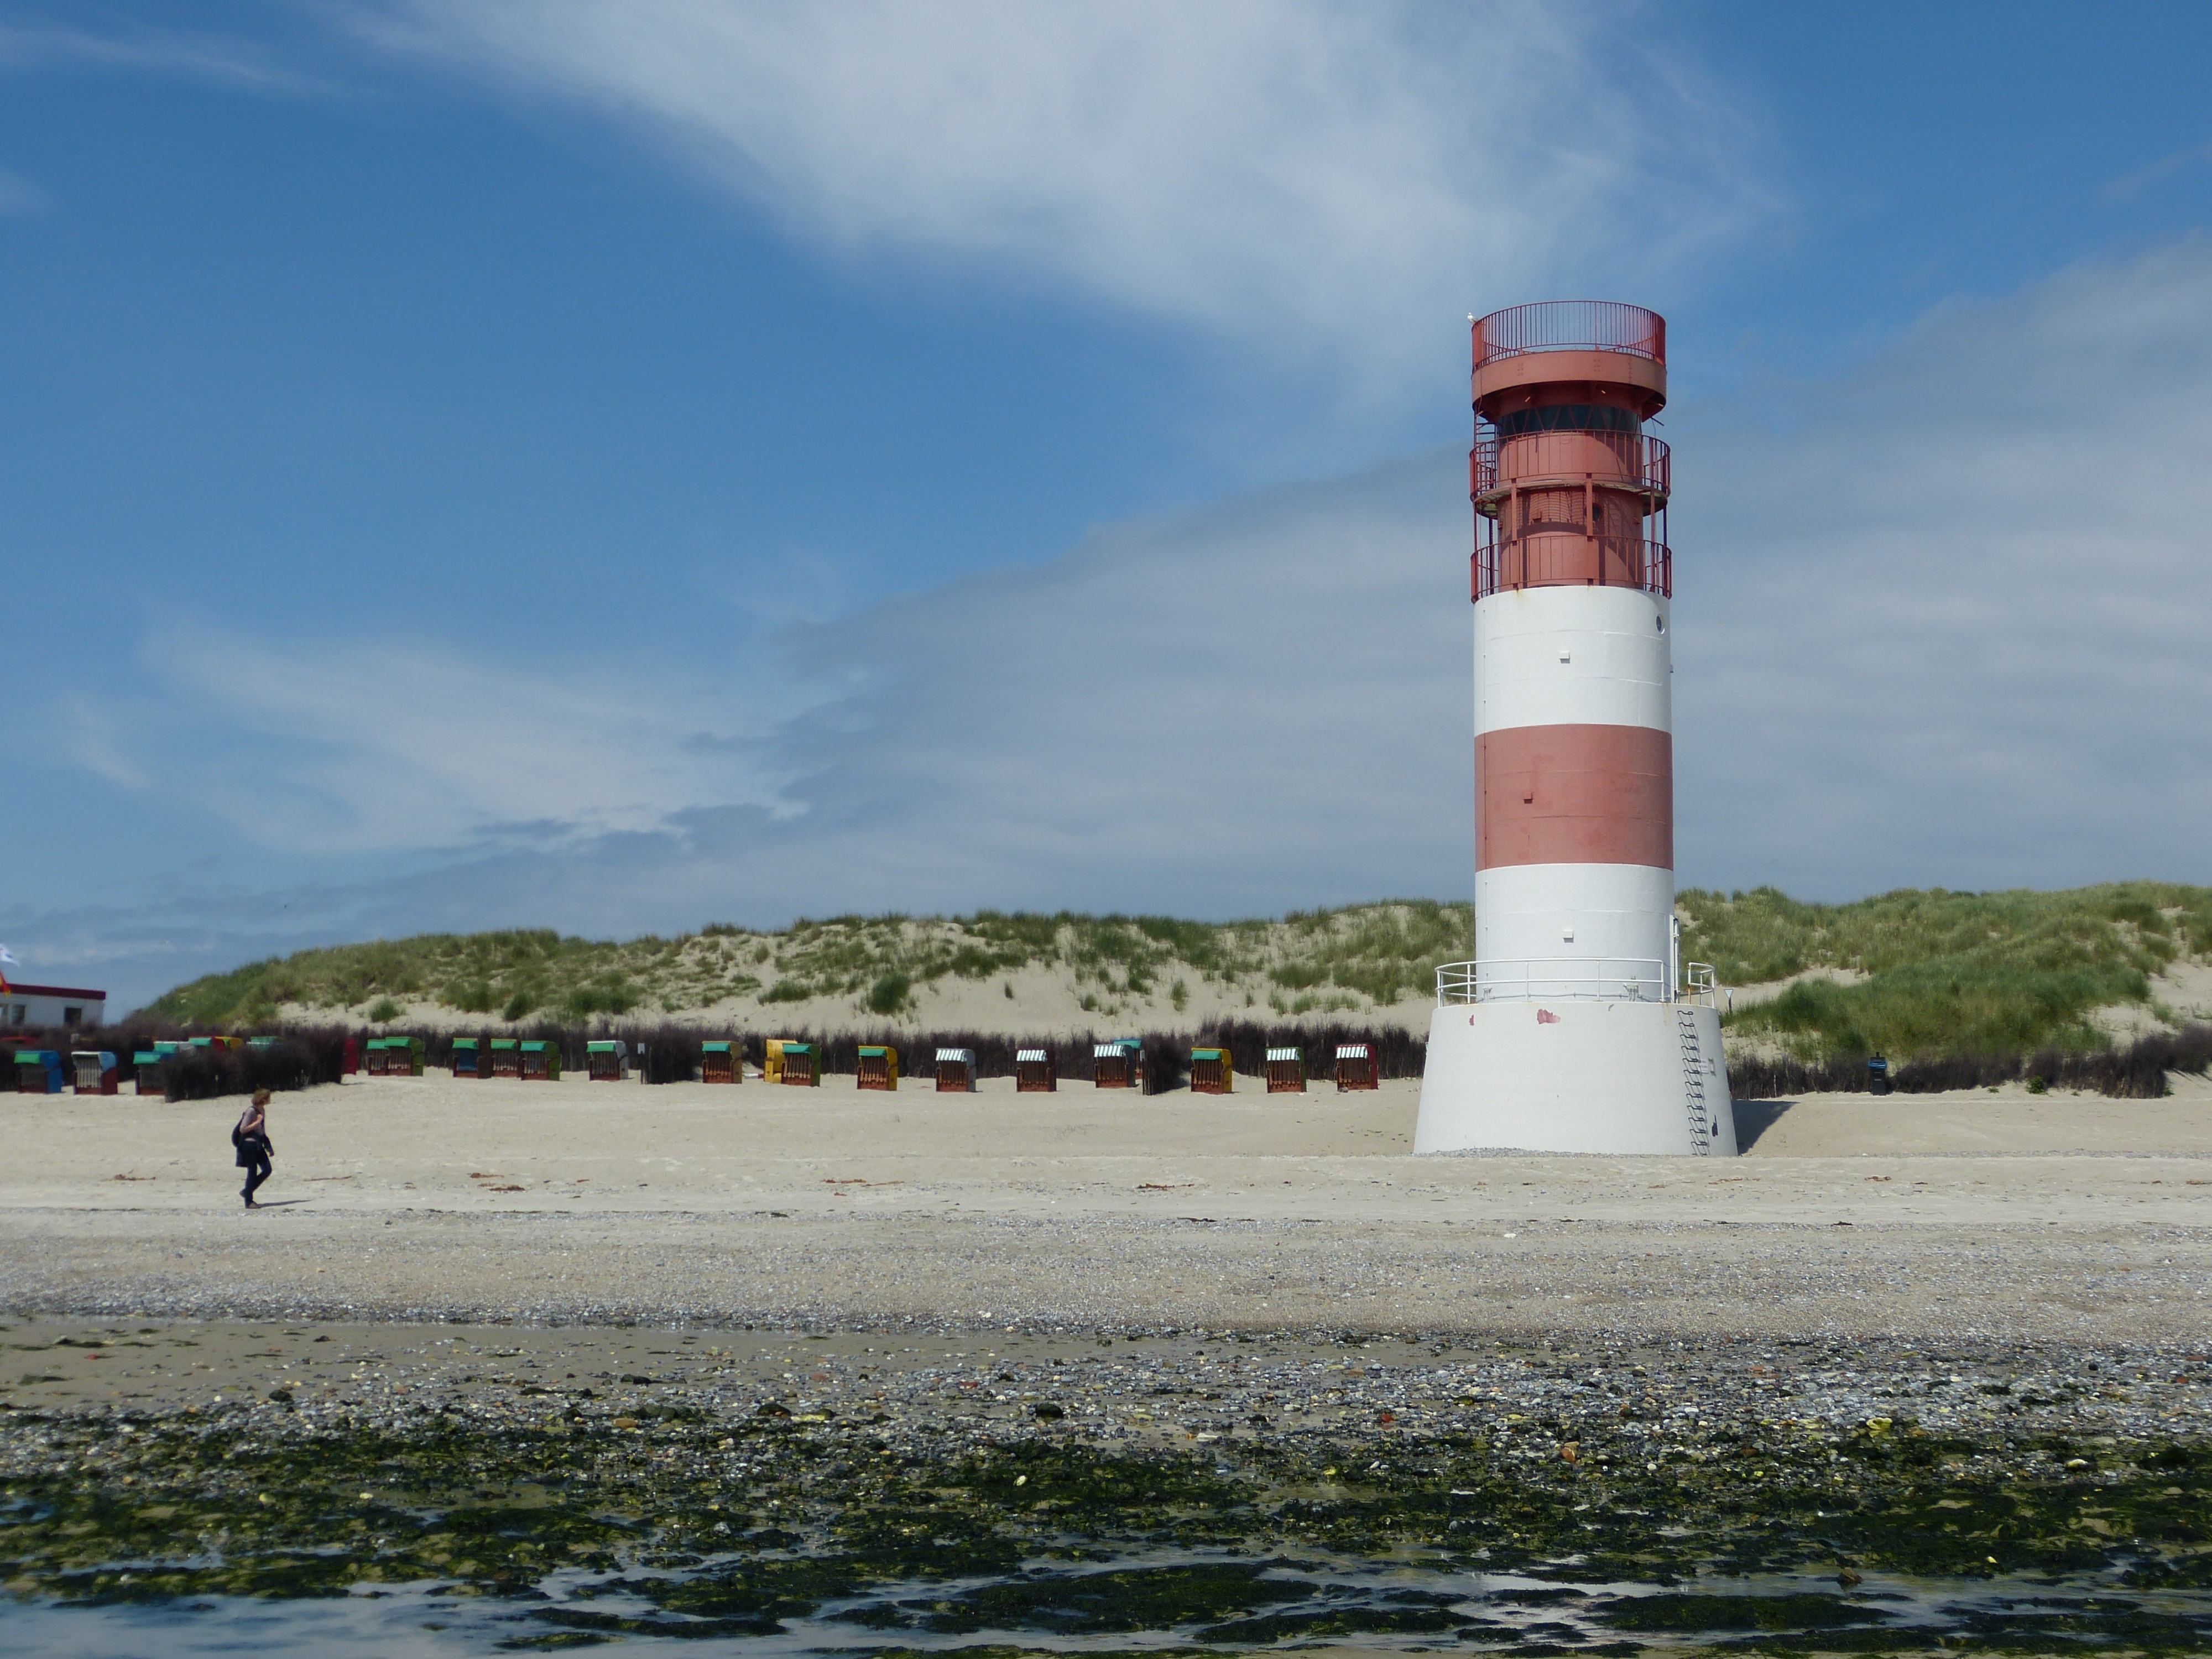
beach, sea, coast, ocean, lighthouse, sky, dune, tower, holiday, rest, clouds, helgoland